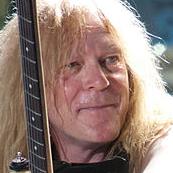
Age: 52